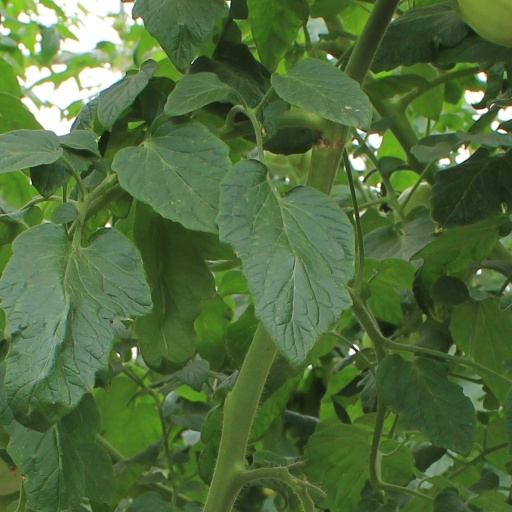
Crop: tomato